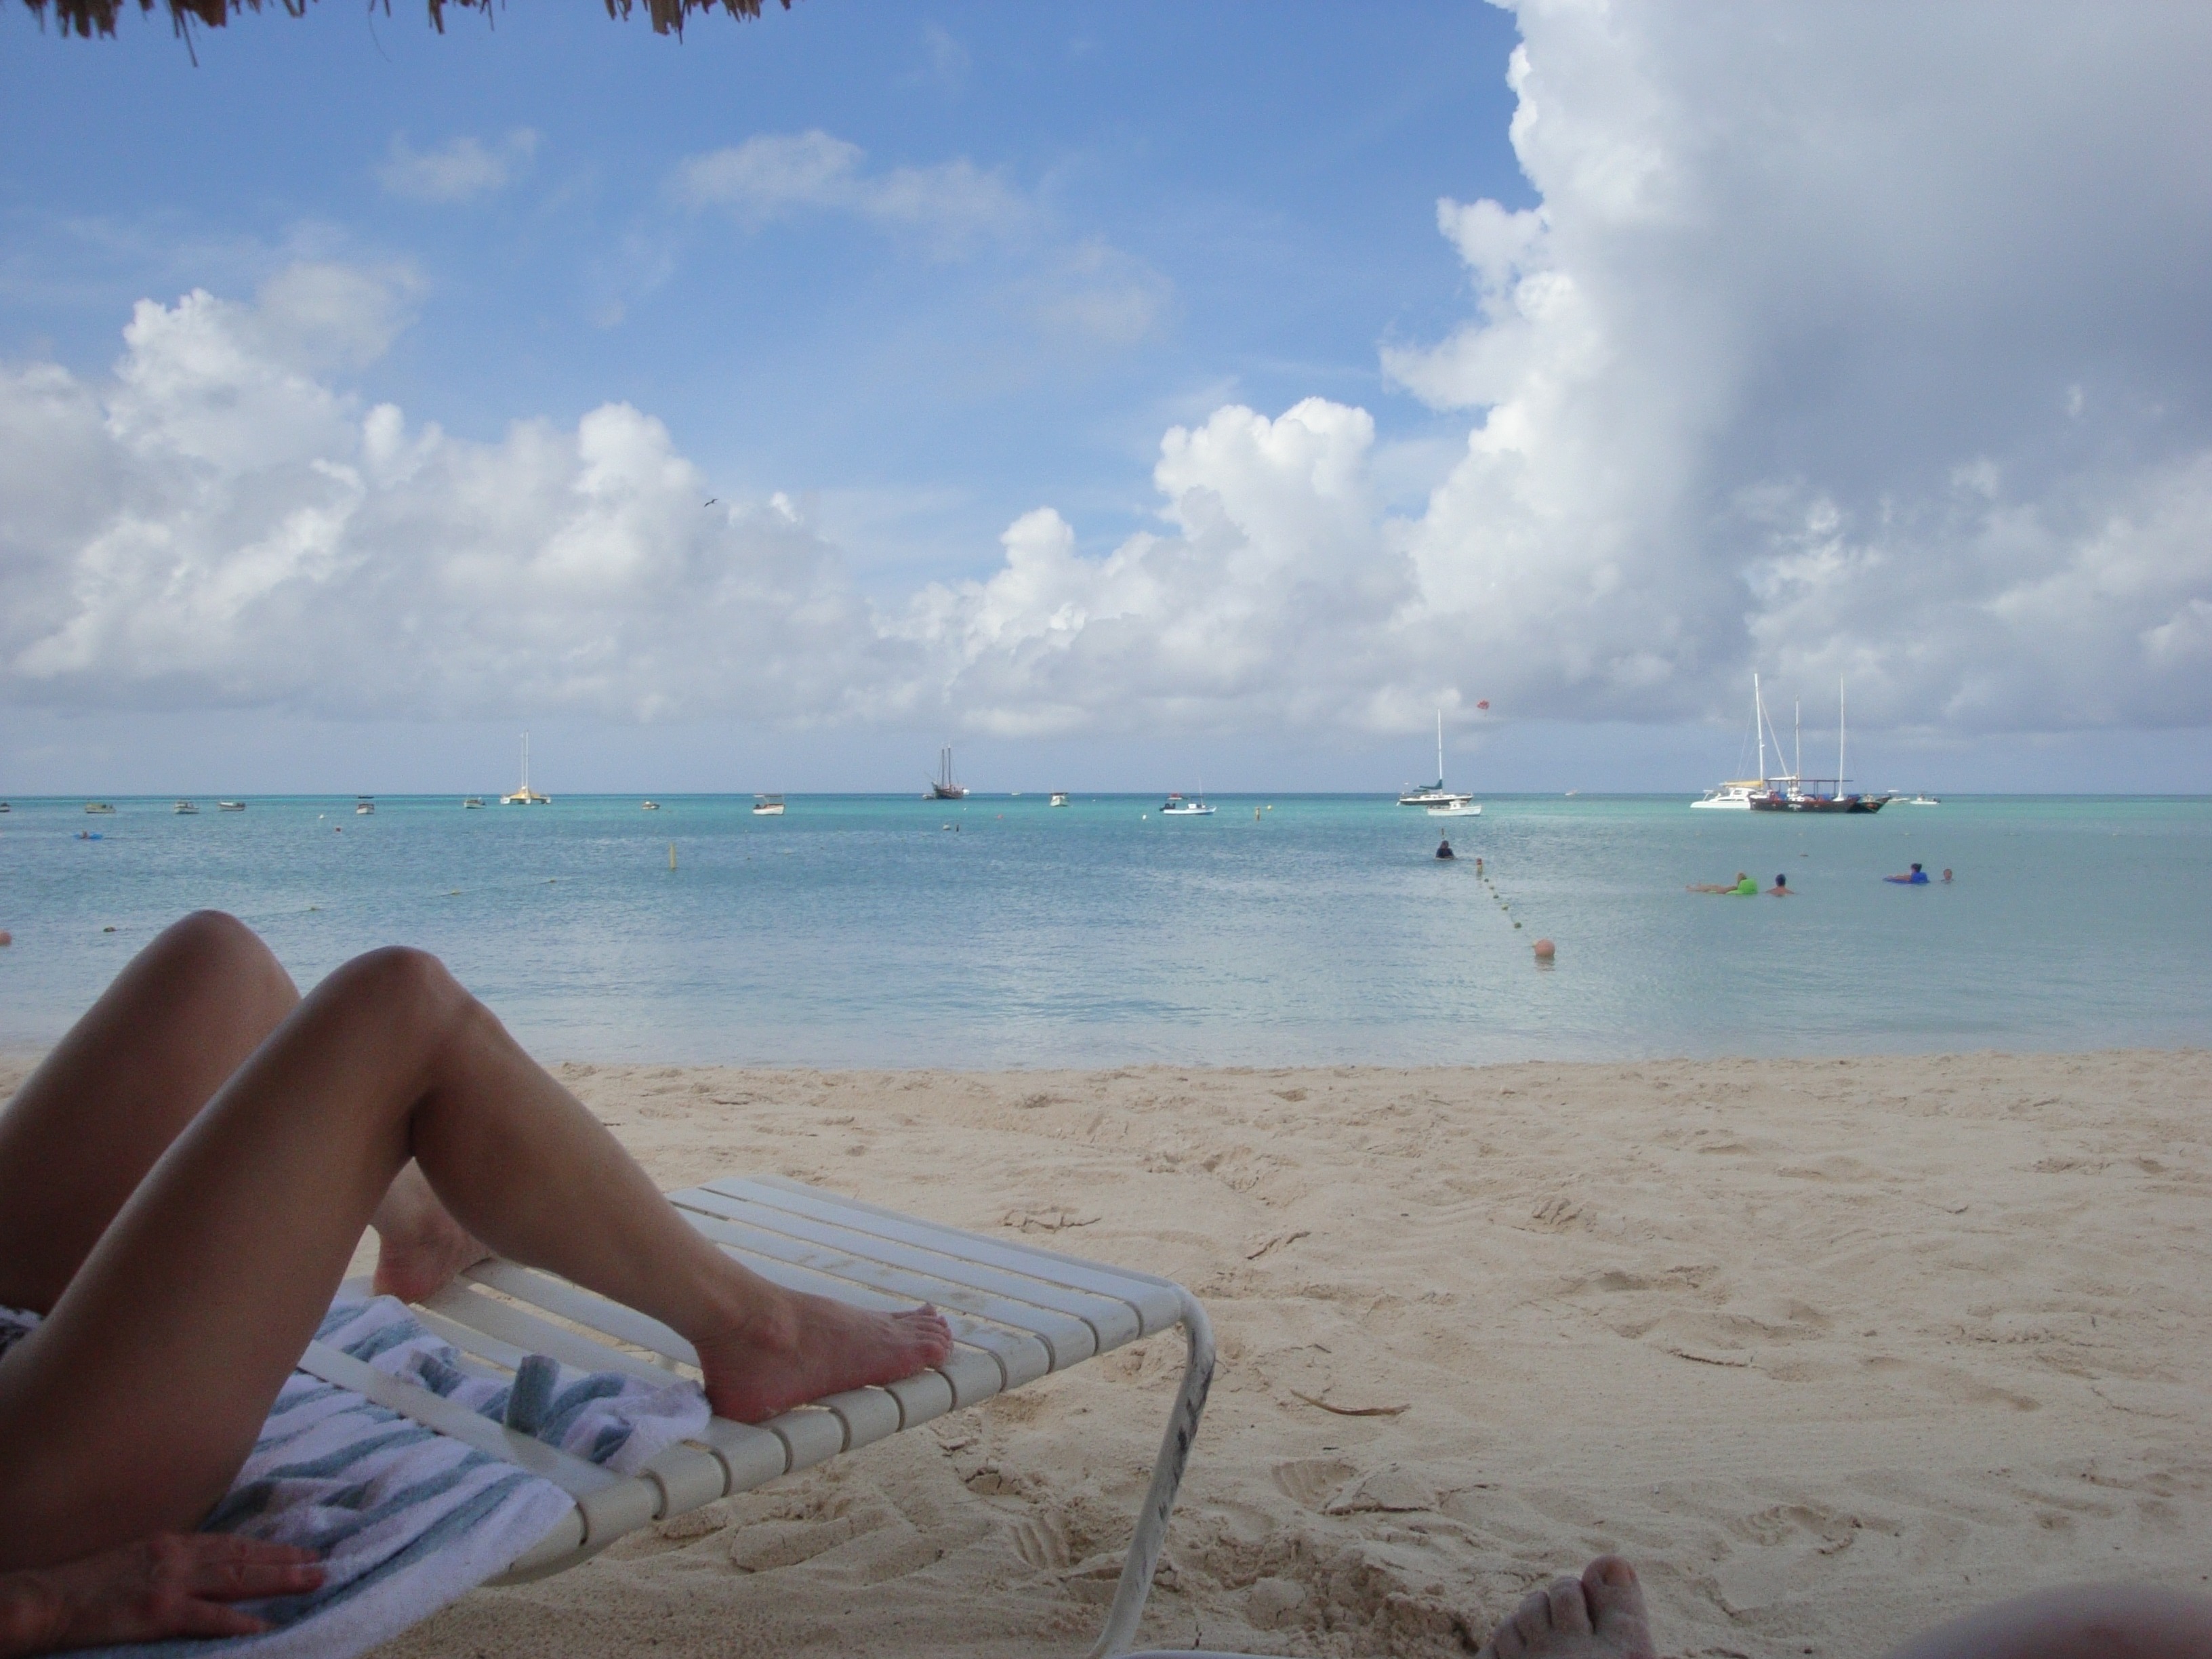
beach, sea, coast, sand, ocean, horizon, sky, sun, sunlight, shore, wave, vacation, tan, bay, blue, body of water, relaxing, clouds, legs, caribbean, tanning, wind wave